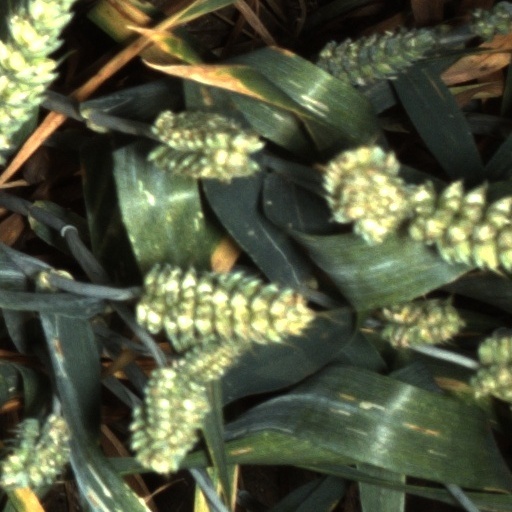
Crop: wheat